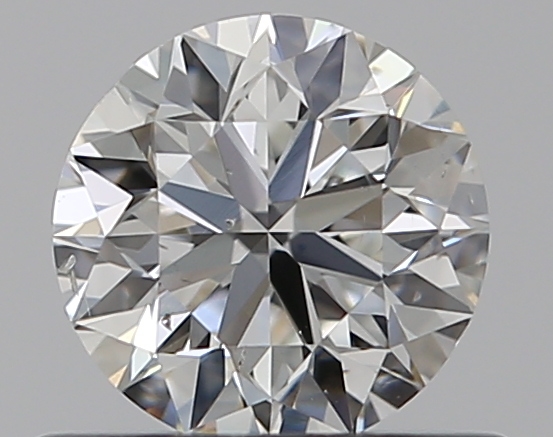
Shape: round
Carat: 0.5
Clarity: SI1
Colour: G
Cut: VG
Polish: EX
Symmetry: VG
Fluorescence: N
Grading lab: GIA
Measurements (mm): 4.98 x 5.03 x 3.17